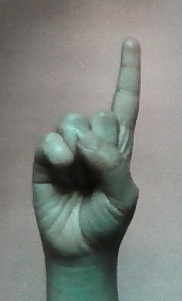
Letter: bb